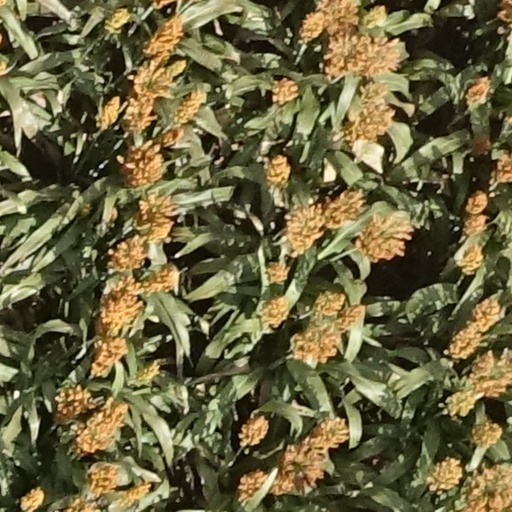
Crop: sorghum